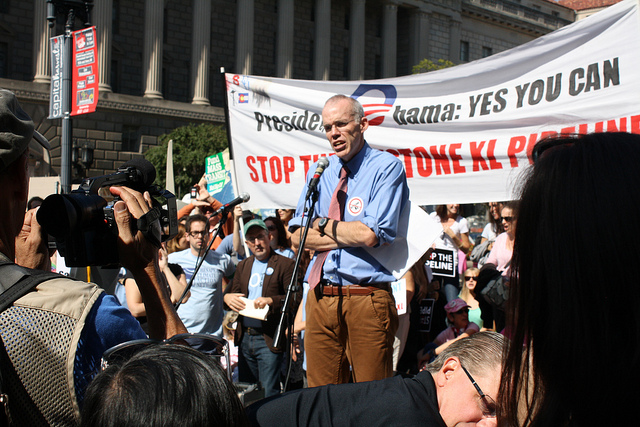
user: Given an image and a question. Answer the question in a short answer. Question: What event is this? Short Answer:
assistant: political